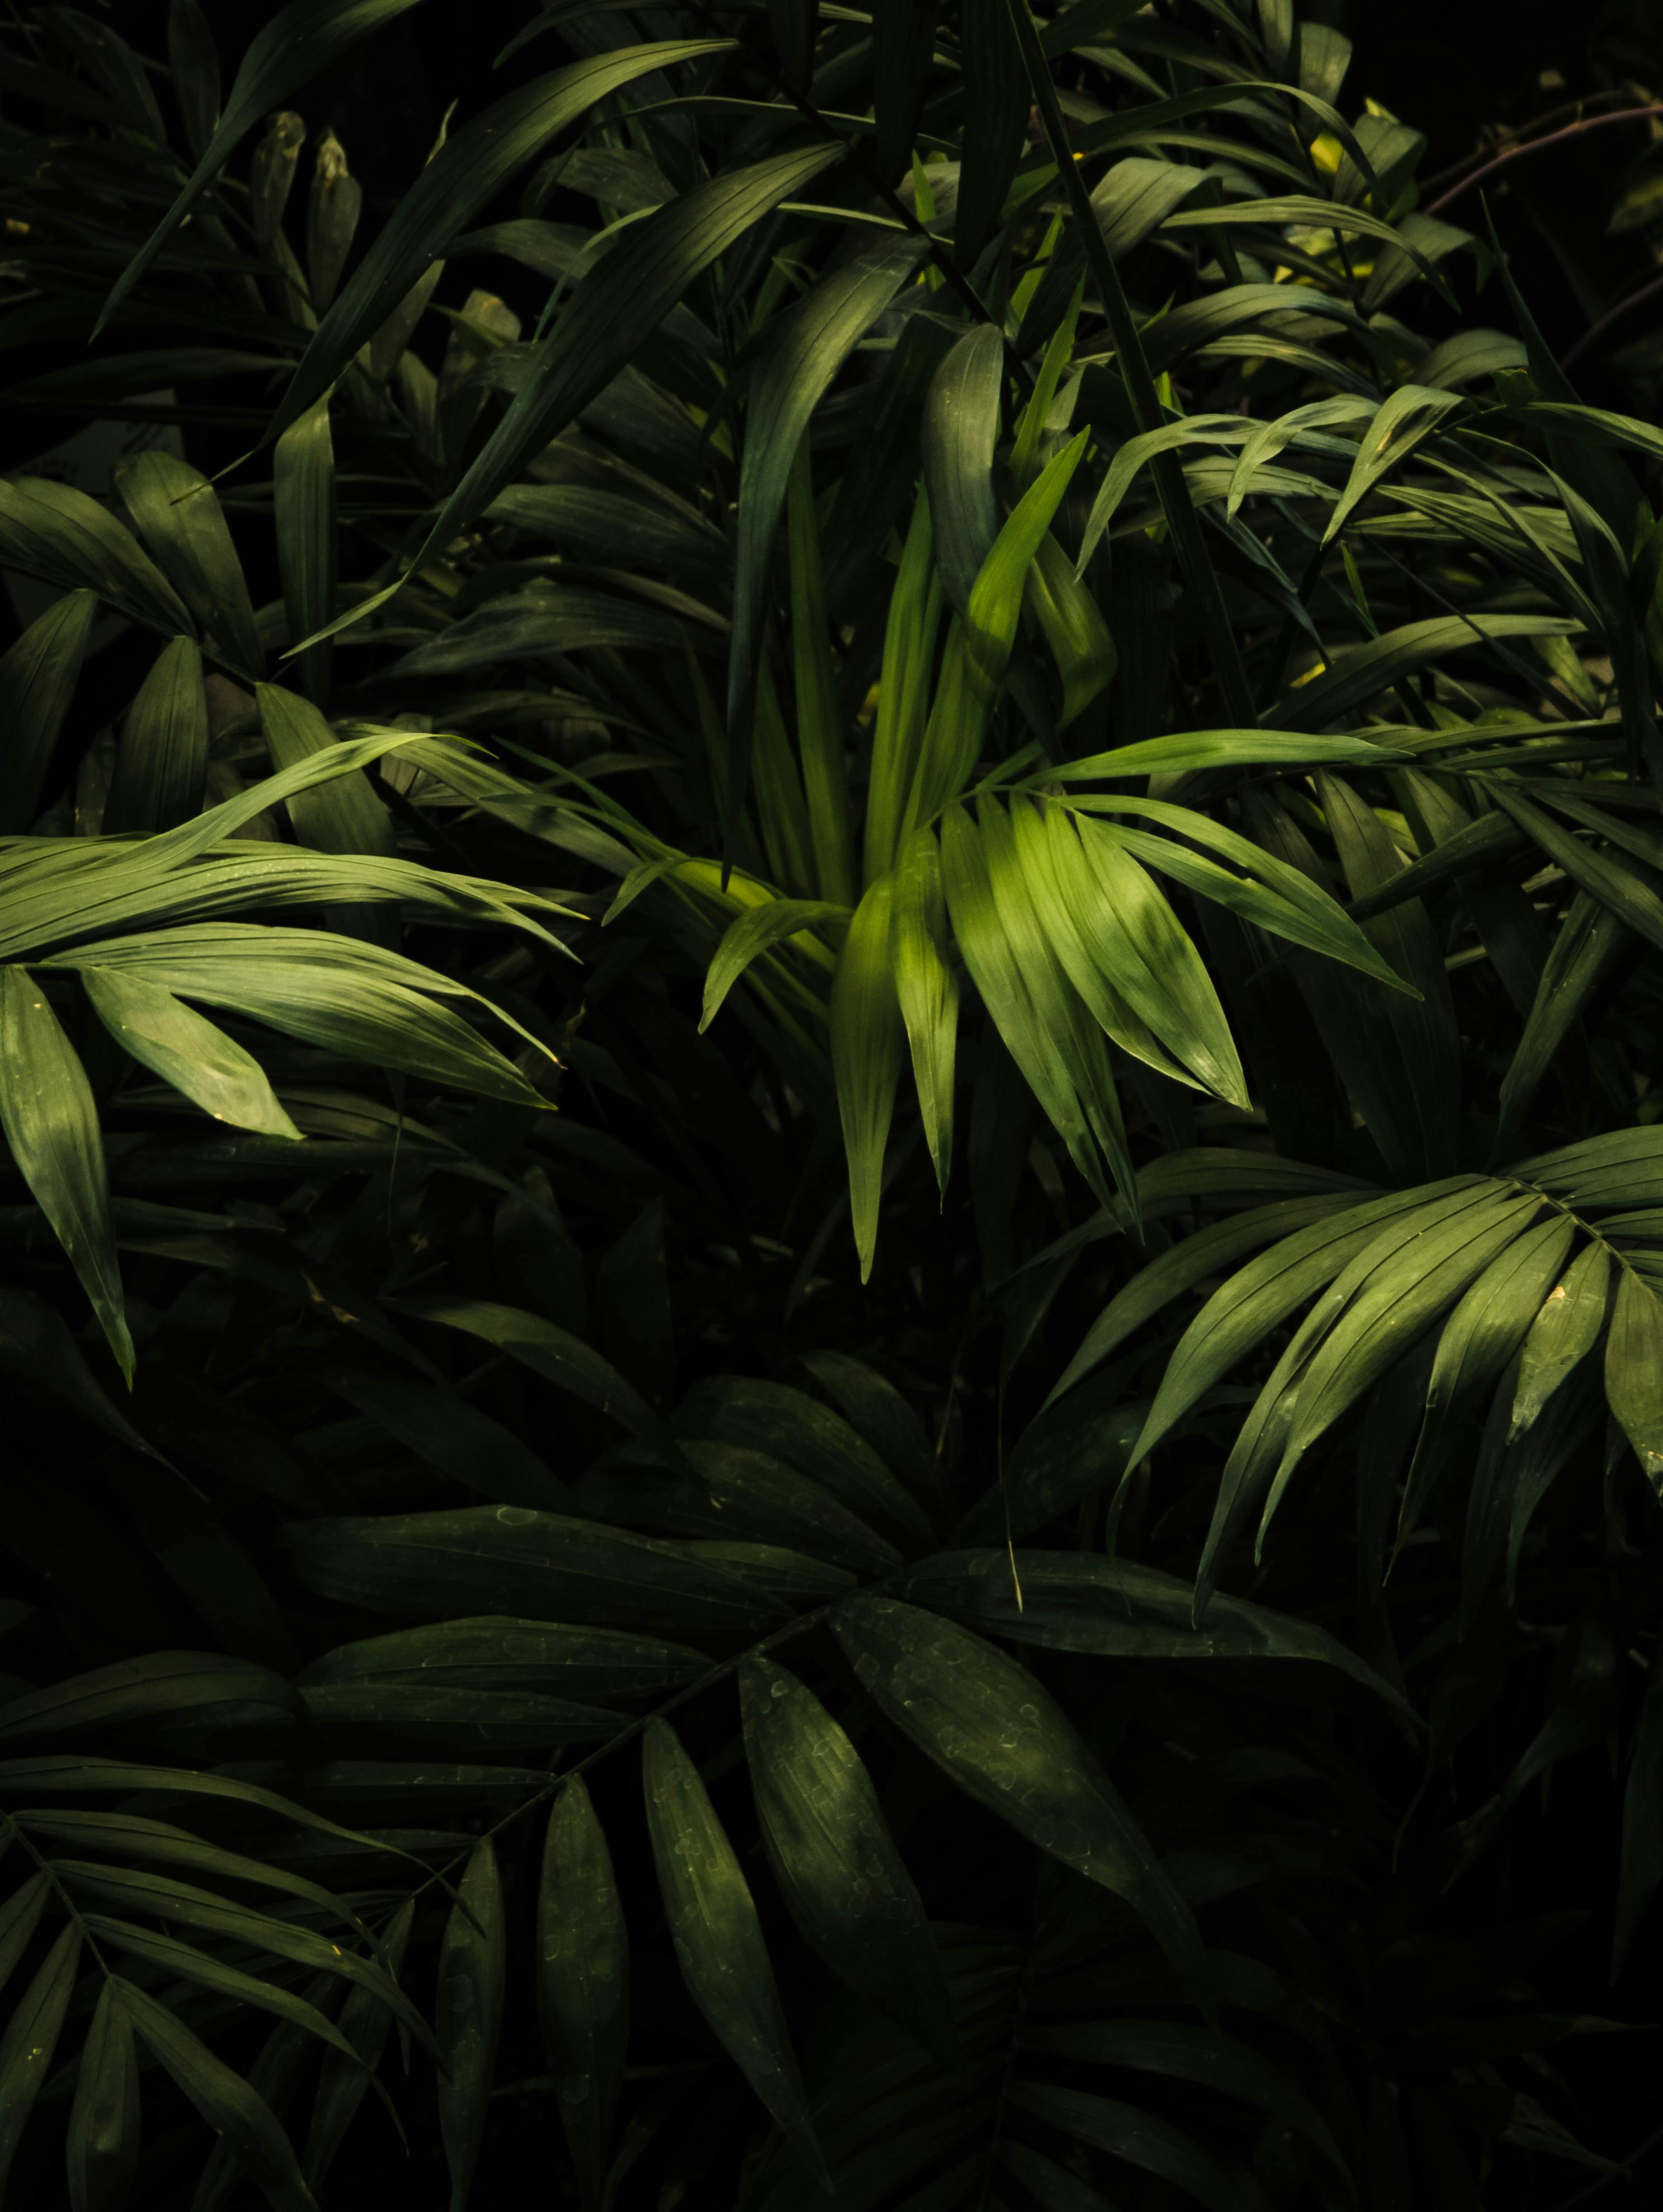
natural, green, leaf, wallpaper, Water plantains, rainforest